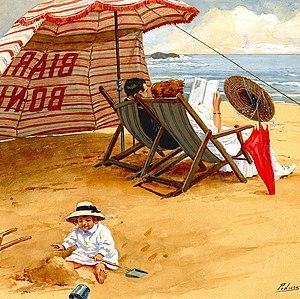
Le 15 août, ou 15 aout, est le 227ᵉ jour de l’année du calendrier grégorien ; le 228ᵉ, en cas d’année bissextile. Il reste 138 jours, avant la fin de l’année.
Blanco y Negro est une publication périodique culturelle fondée à Madrid en 1891 par Torcuato Luca de Tena y Álvarez Ossorio. Elle constitue la base du groupe d'édition Prensa Española, qui sera notamment l'éditrice du journal ABC. La revue, qui a eu plusieurs époques de publication différentes, est devenue un supplément de ABC avant de disparaître en l'an 2000.